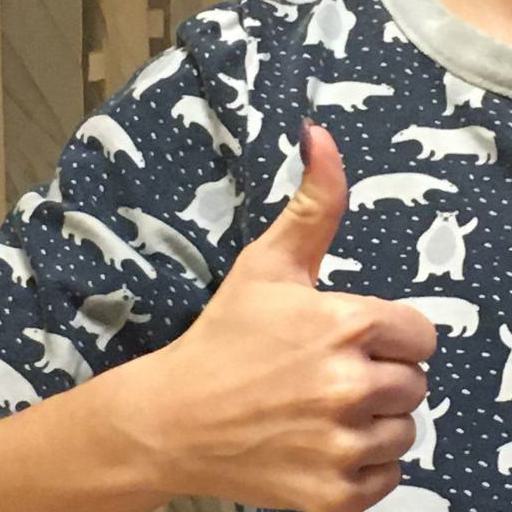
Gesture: like